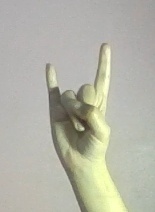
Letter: la